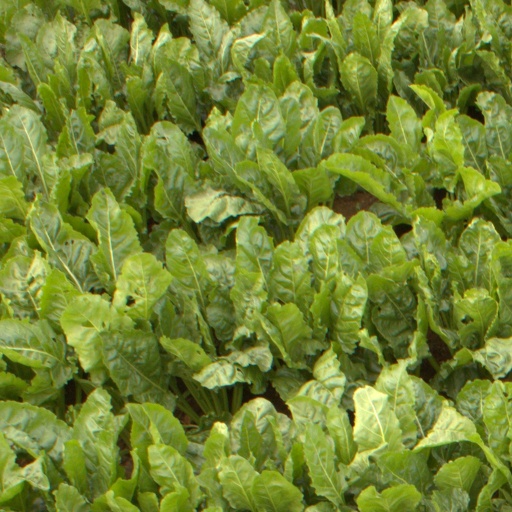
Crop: sugar beet